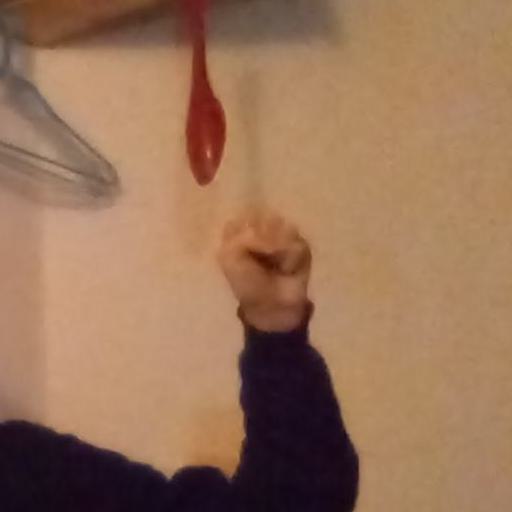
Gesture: fist